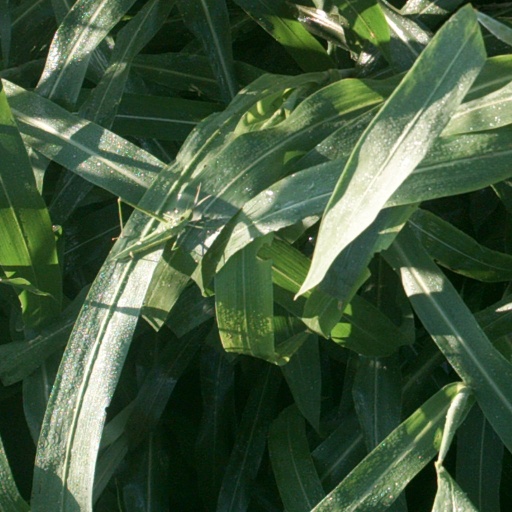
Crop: sorghum